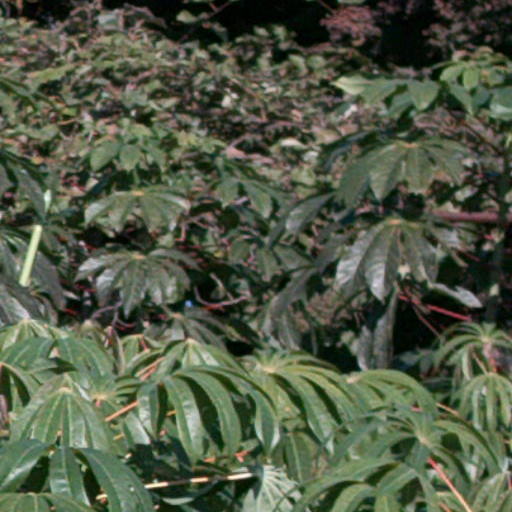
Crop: cassava